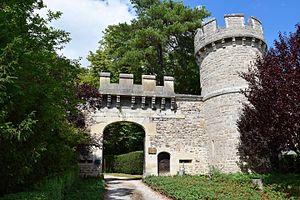
Château de Jozerand This building is indexed in the Base Mérimée, a database of architectural heritage maintained by the French Ministry of Culture,
Jozerand ou anciennement Joserand est une commune française, située dans le département du Puy-de-Dôme, en région Auvergne-Rhône-Alpes. Elle fait partie de l'aire urbaine de Clermont-Ferrand.
Cet article recense une partie des monuments historiques du Puy-de-Dôme, en France.